Answer in natural language. Which object is closer to the camera taking this photo, black wooden chair with four legs (highlighted by a red box) or Doorway (highlighted by a blue box)? Choose between the following options: Doorway (highlighted by a blue box) or black wooden chair with four legs (highlighted by a red box)
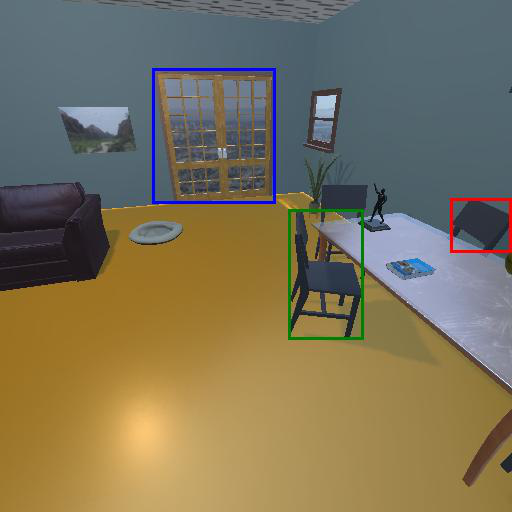
<answer>black wooden chair with four legs (highlighted by a red box)</answer>